Eilen Jewell

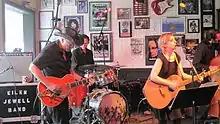
Jewell and her band in Buffalo, New York, 2011.

Her album "Letters from Sinners & Strangers", was recorded at the Signature Sounds studio in Pomfret, Connecticut.